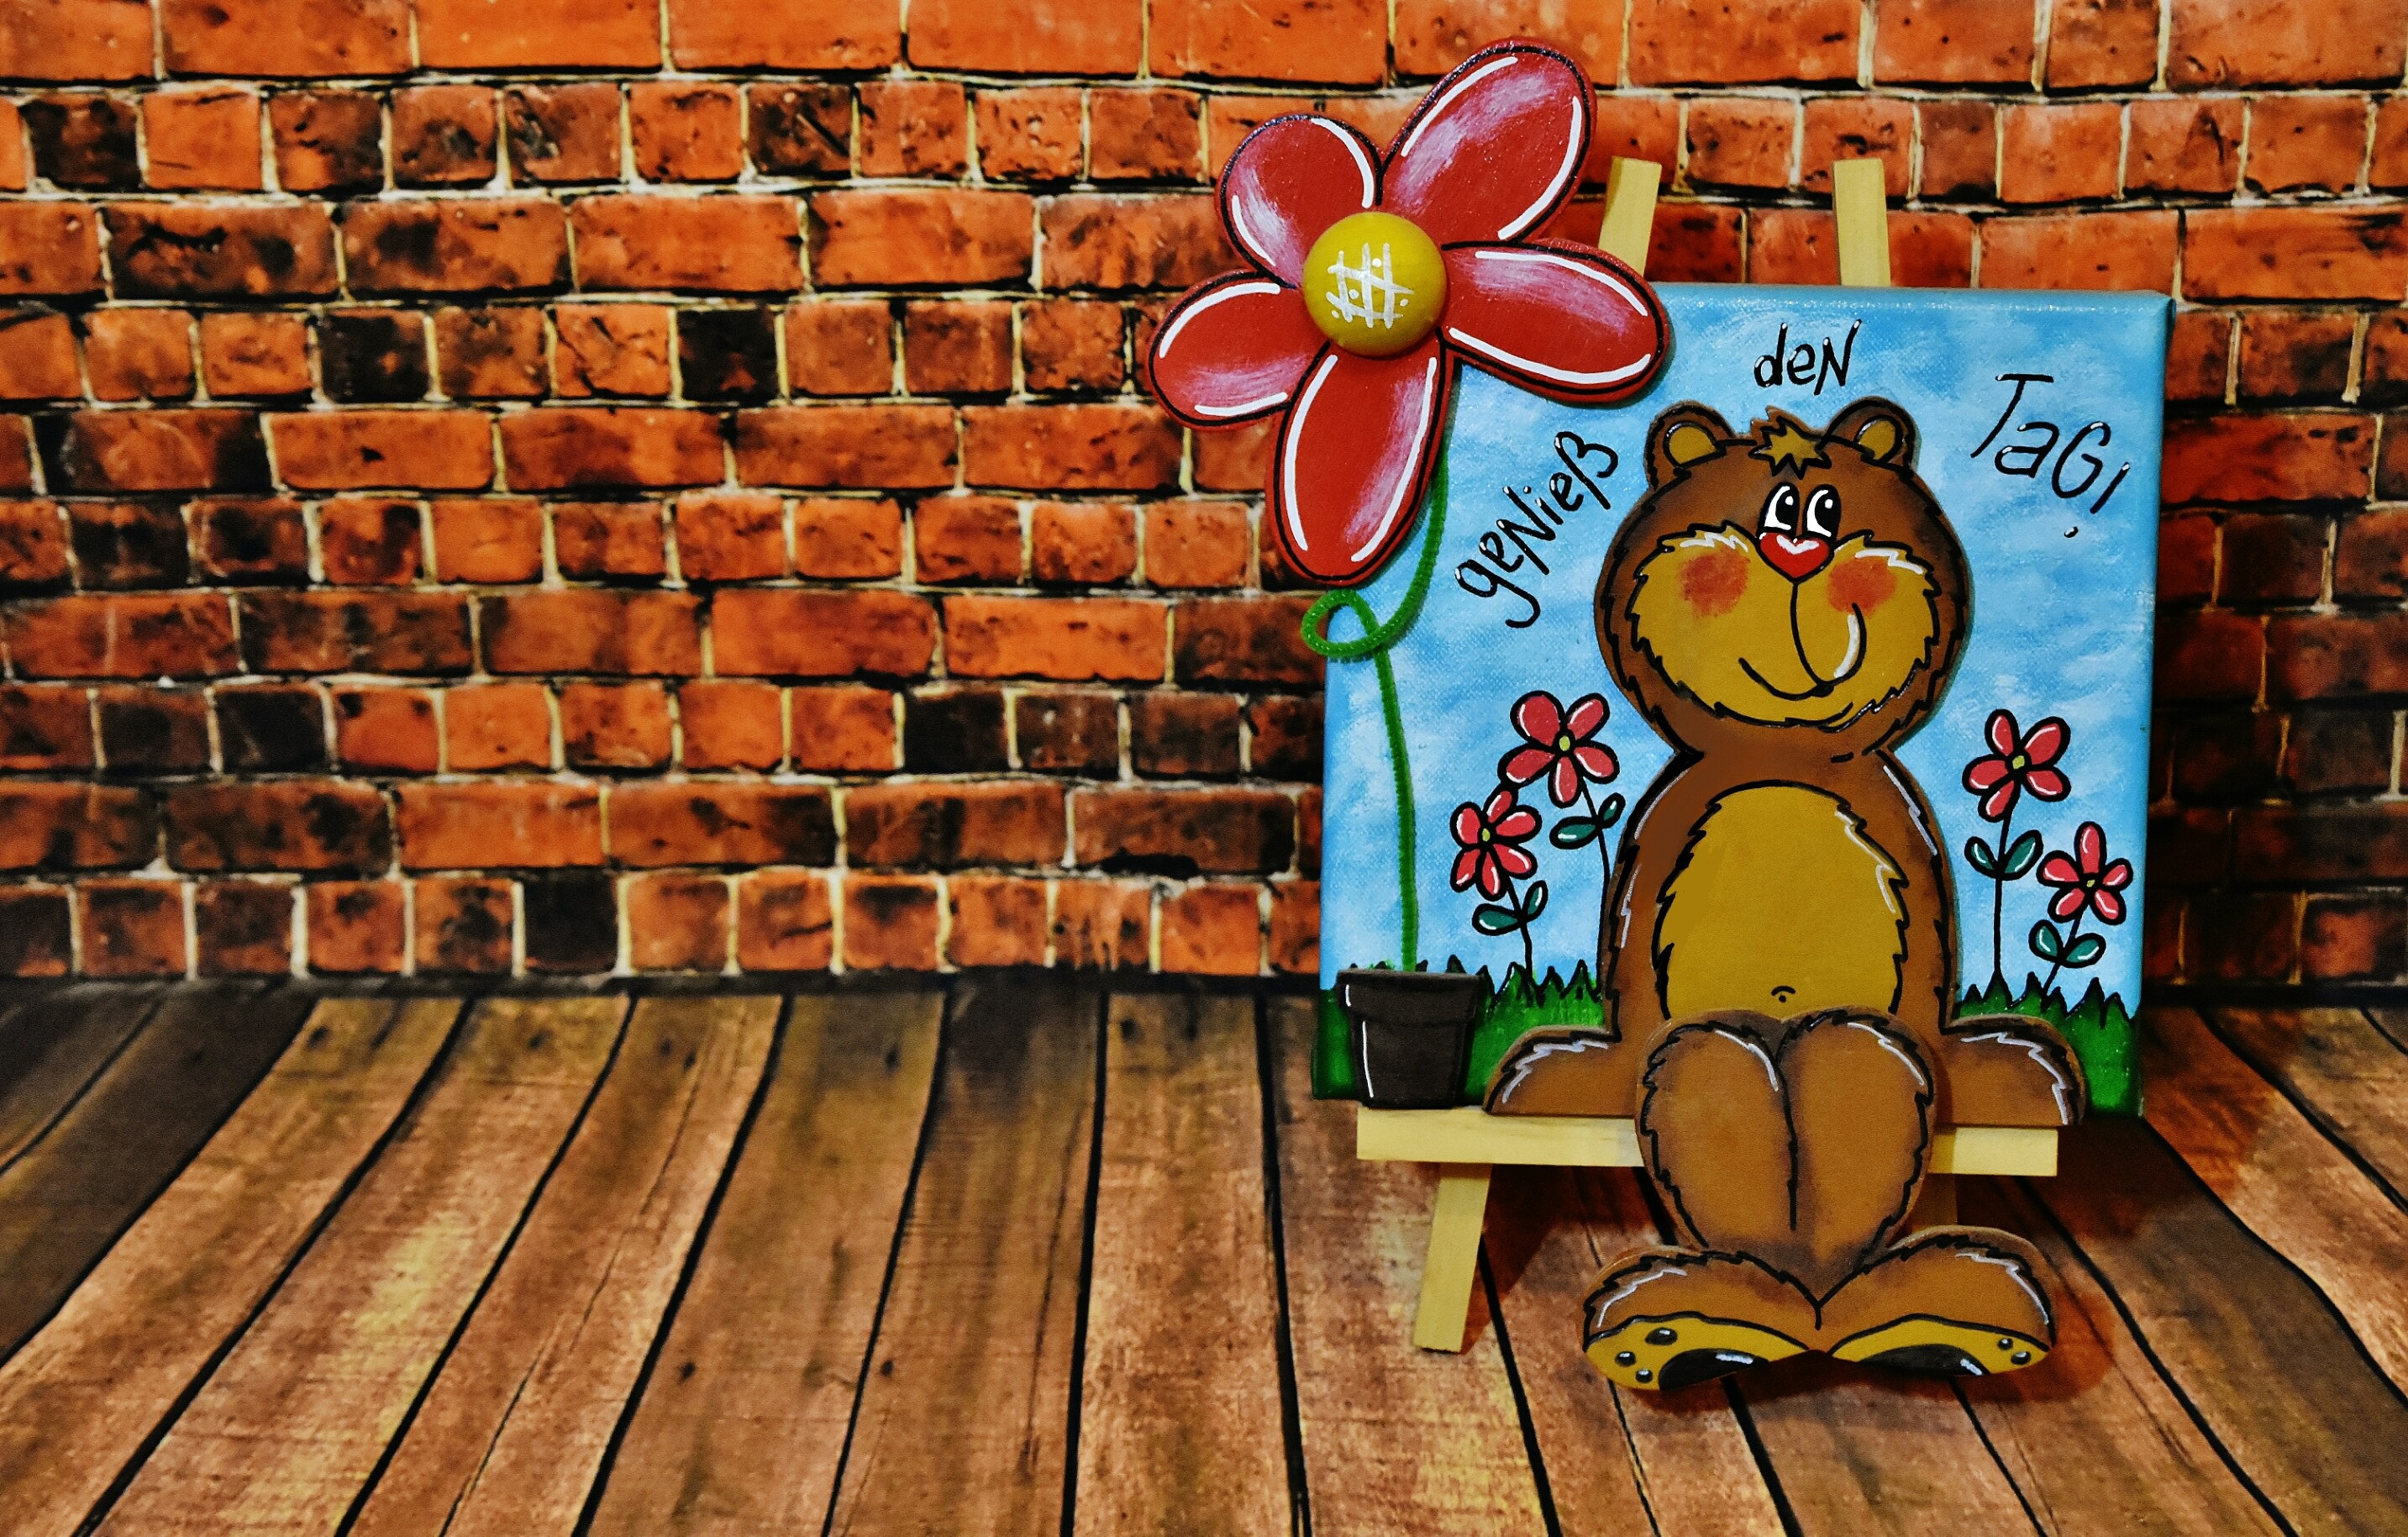
wood, window, wall, recreation, brick, material, motivation, art, bears, joy, enjoy, satisfaction, beautiful day, lust for life, merry mood, full of life